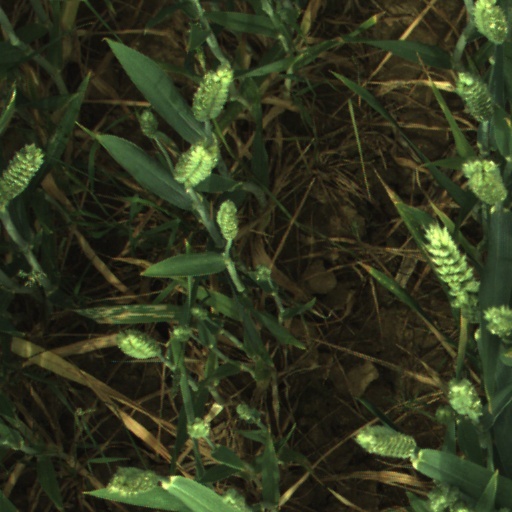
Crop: wheat